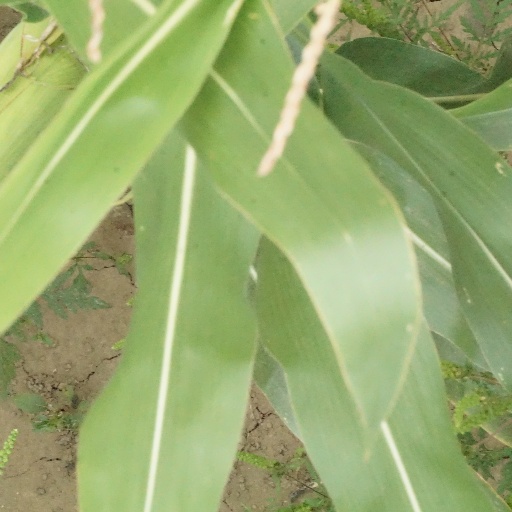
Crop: maize; corn